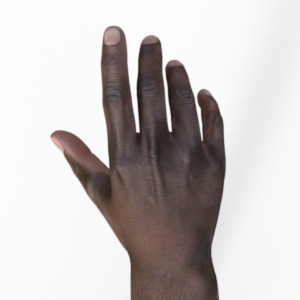
Label: paper